List of Clube Atlético Mineiro records and statistics

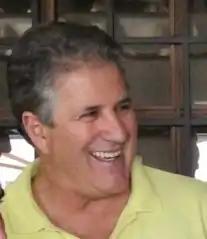
João Leite, holder of the record for most appearances with Atlético Mineiro with 684.

This section refers only to caps won while playing for Atlético Mineiro.